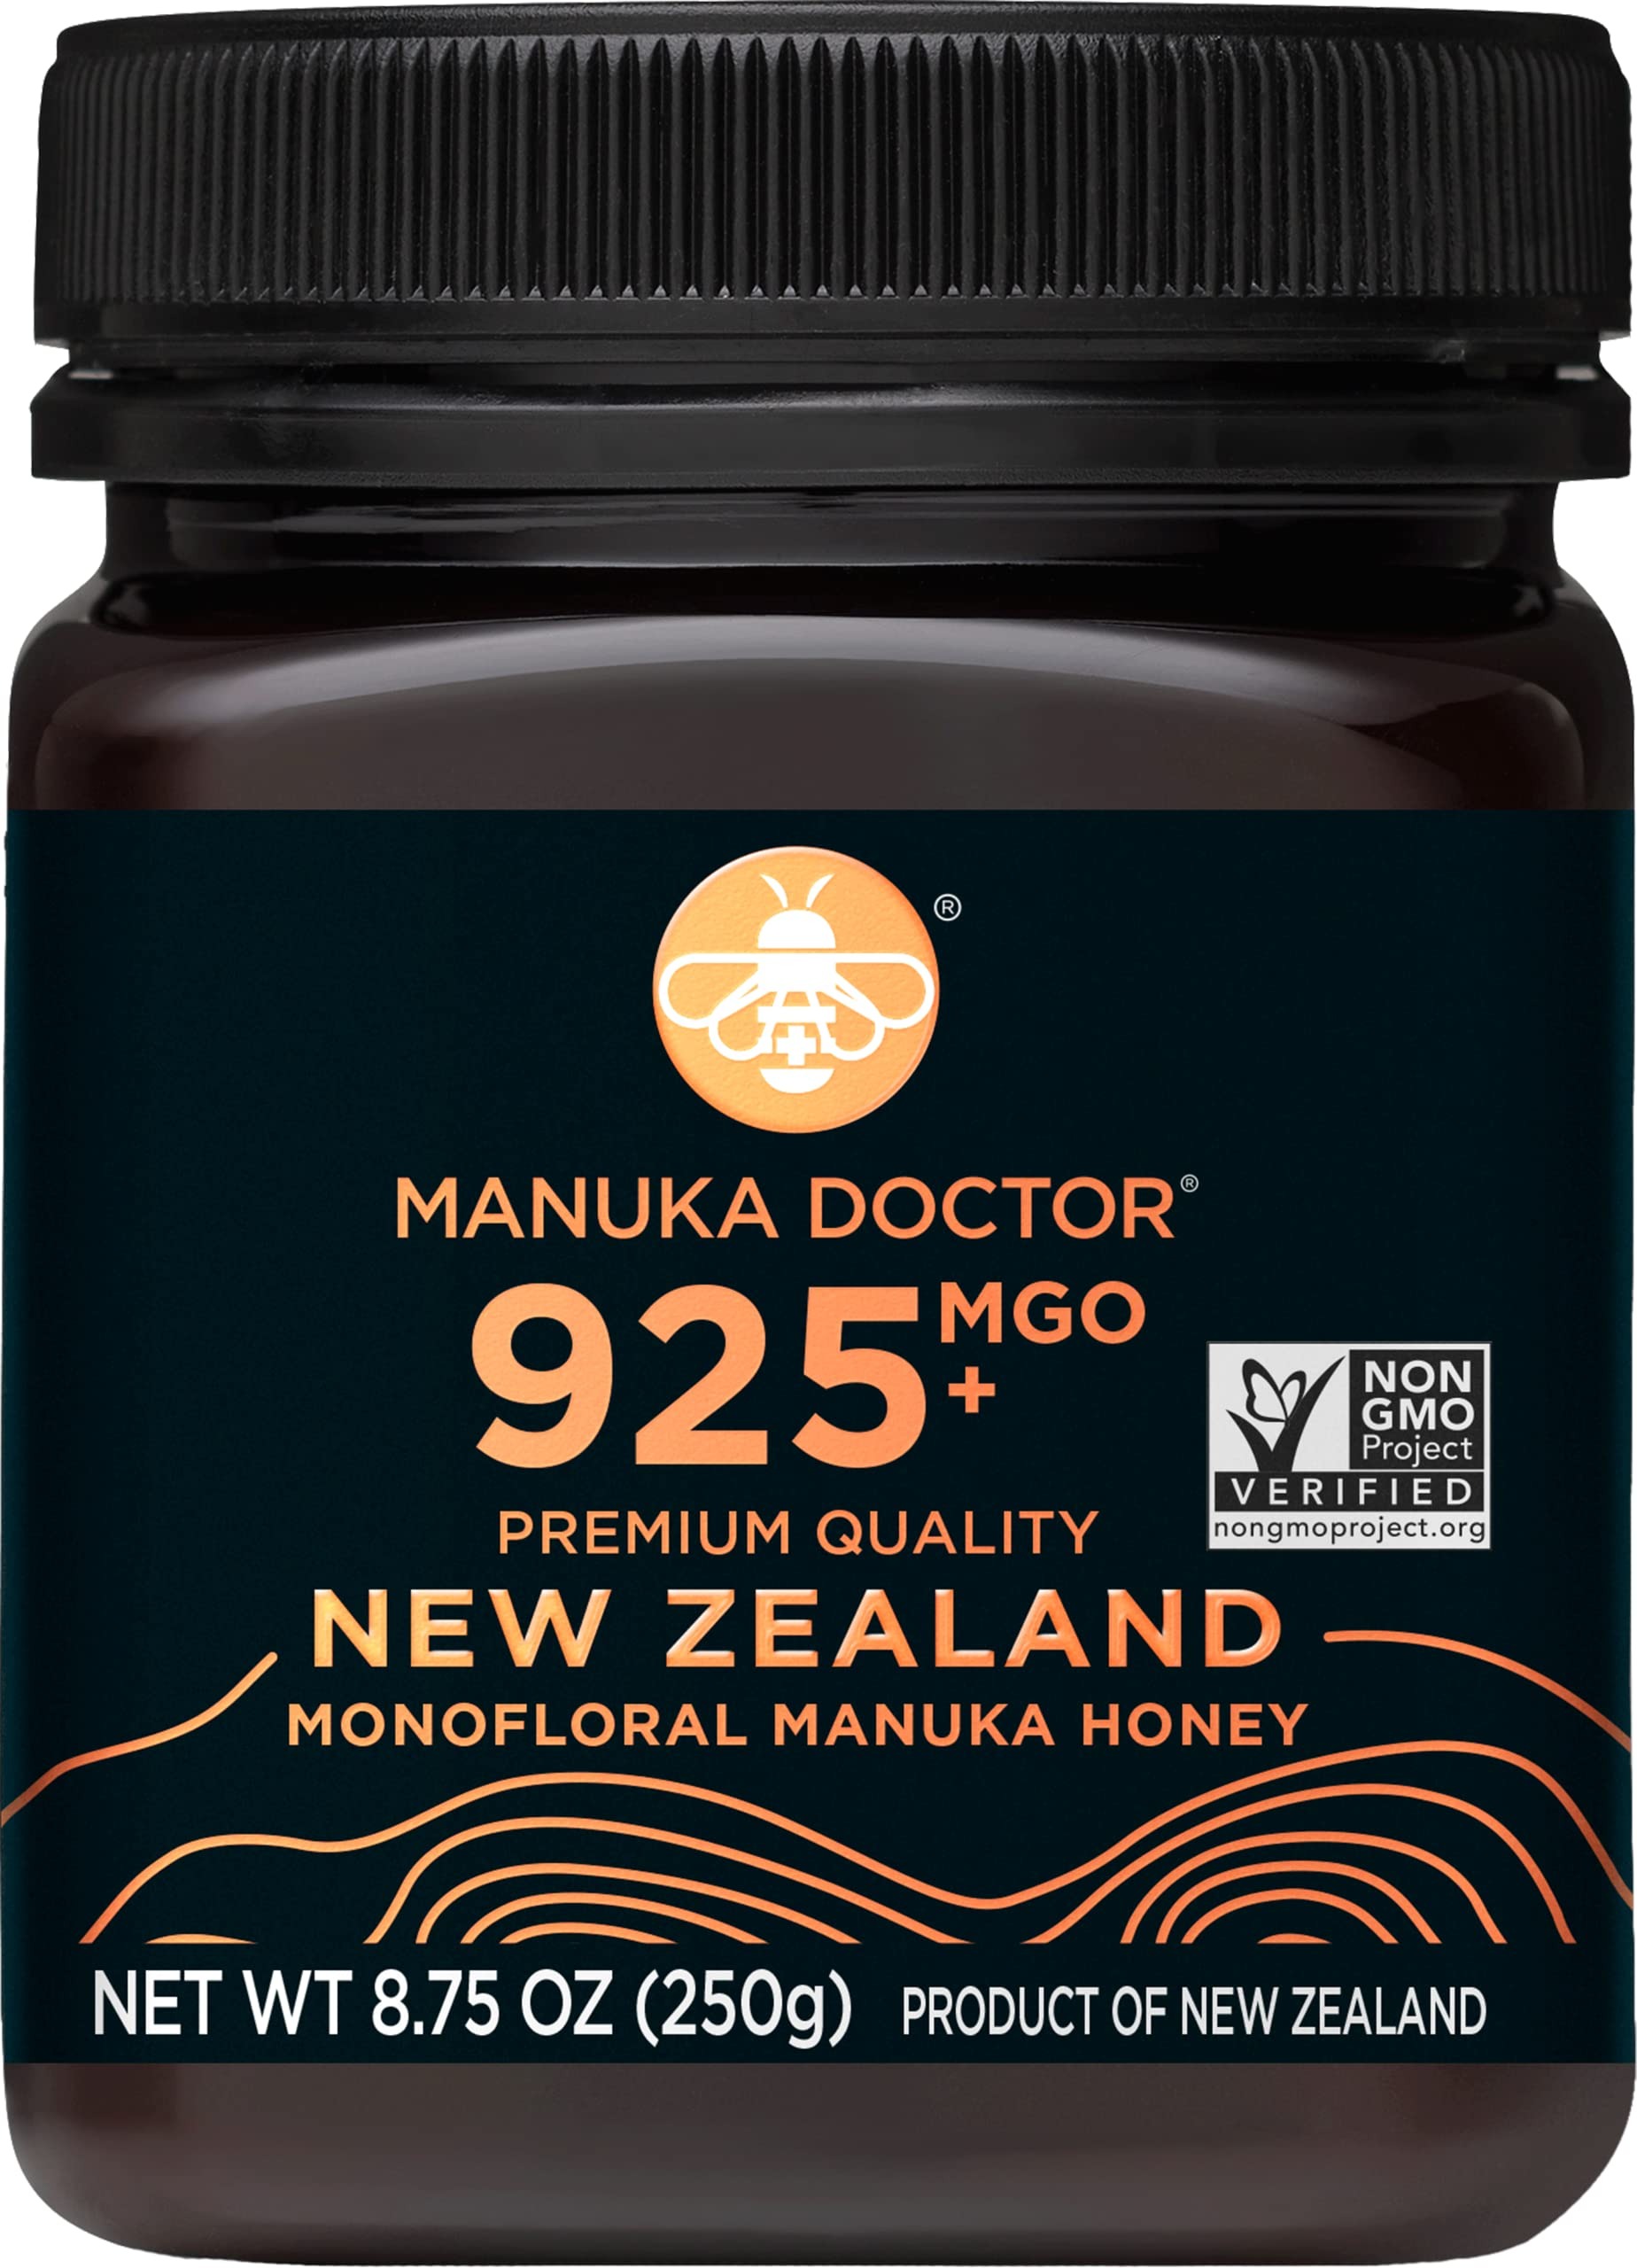
Item Name: MANUKA DOCTOR - MGO 925+ Manuka Honey Monofloral, 100% Pure New Zealand Honey. Certified. Guaranteed. RAW. Non-GMO (8.75 oz)
Bullet Point 1: 100% PURE NEW ZEALAND HONEY Every batch of Manuka Doctor honey is authenticated as a Product of New Zealand. Harvested, packed & tested in New Zealand to meet NZ Government Requirements. Our natural honey is also non-GMO, raw and MGO 925+
Bullet Point 2: MAX STRENGTH High strength MGO for potency for when you need it most. This bold and intense flavored Manuka honey is a premium superfood. A spoonful a day for nutritional energy boost packed full of Immunity & Digestion & Skin health properties.
Bullet Point 3: WELLBEEING AND NATURAL SWEETNESS Manuka Doctor raw honey is supercharged, functional nutrition that gives a natural boost to your Wellbeeing and energy. Perfect in tea or smoothies, drizzled over muesli, on waffles or on a slice of toast
Bullet Point 4: YOUR MANUKA EXPERT Manuka Doctor is the raw Manuka Honey expert with over 300 million bees, 10,000 beehives, 20 beekeepers and its own extraction and packing facility. Giving you the trust and guarantee that you are buying 100% real New Zealand Manuka Honey
Bullet Point 5: HIVE TO HOME Manuka Doctor's honey is traceable throughout its journey. Our Monofloral Manuka Honey is carefully sourced and processed to ensure quality from harvest to your home.
Value: 8.75
Unit: Ounce

Price: 75.77